Bremond Block Historic District

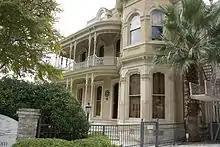
The John Bremond House, Austin, TX

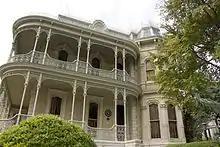
The John Bremond House, Austin, TX

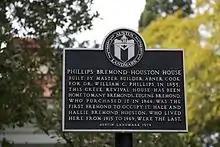
The Phillips-Bremond-Houston House, Austin, TX

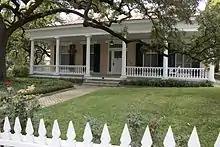
The Phillips-Bermond-Houston House, Austin, TX

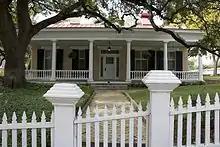
The Phillips-Bermond-Houston House, Austin, TX

The North-Evans Château was originally completed in 1874 and is located on San Antonio Street. The building is constructed from rough, limestone blocks. Alfred Giles renovated and enlarged the building in 1894, "into a late Victorian castle, with crenellation, Romanesque arcades in many galleries, a tower, and high terraces with huge buttressed retaining walls."